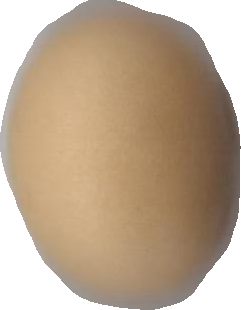
Variety: Grobogan